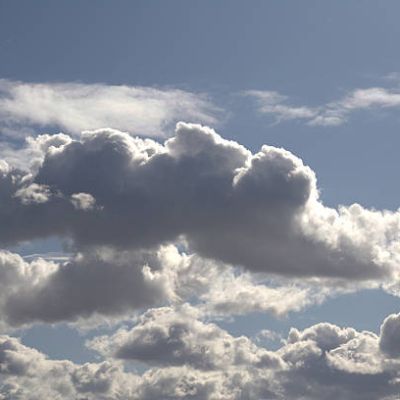
Cloud type: Altostratus (As)